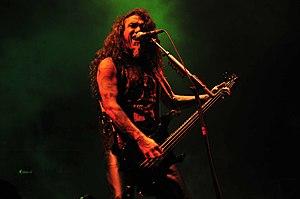
Tom Araya, né Tomás Enrique Araya Díaz le 6 juin 1961 à Viña del Mar, au Chili, est un musicien américain d'origine chilienne surtout connu comme le bassiste et chanteur du groupe de thrash metal Slayer.